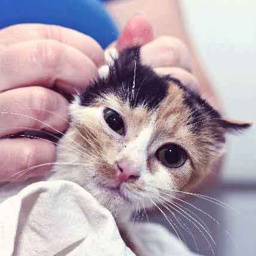
signs of person - and what to do